Beatty Street Drill Hall

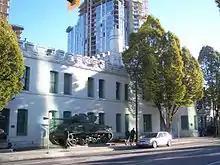
Battlements are visible on the roof of the drill hall.

The building was designed by architect T.W. Fuller and opened on 30 September 1901 by the Duke of Cornwall (later King George V). With two large castle-like turrets complete with battlements, and two tanks and a 64-pounder gun alongside the large white structure, Beatty Street Drill Hall has long been a Vancouver landmark and is listed as a class-A heritage building. The walls are three and a half feet thick, and the building rests on huge granite blocks. Limestone from Gabriola Island was used for the parapet and it features a rusticated stone trim.